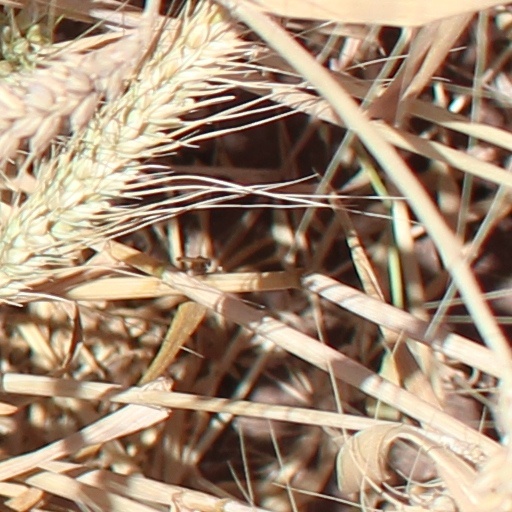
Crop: wheat